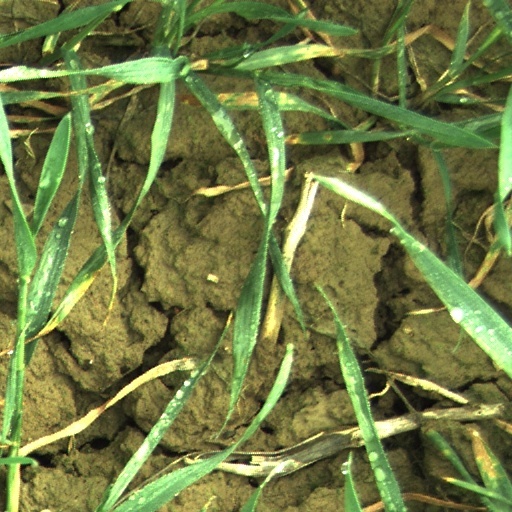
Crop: wheat